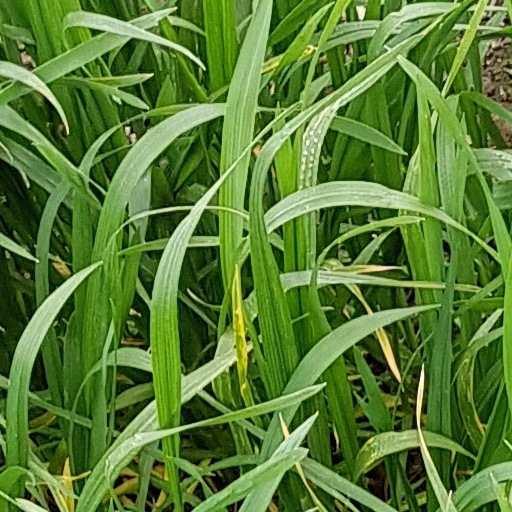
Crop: wheat